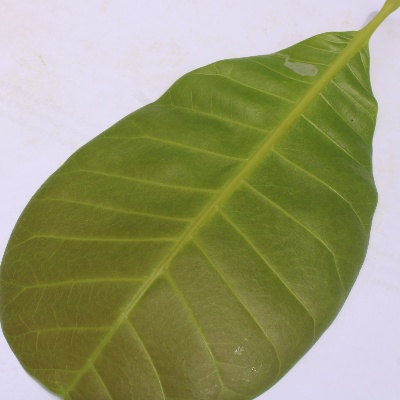
Crop: Cashew
Condition: healthy